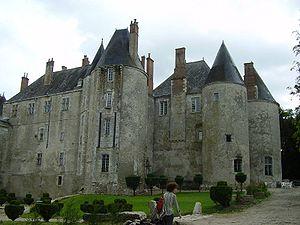
Chateau de Meung-sur-Loire. Español: Castillo de Meung-sur-Loire (Francia).
La liste des monuments historiques du Loiret recense les monuments historiques situés dans le département français du Loiret.
L'expression châteaux de la Loire regroupe sous une même appellation touristique un ensemble de châteaux français situés dans le Val de Loire. Le territoire connu sous le nom de comté de Tours est âprement disputé entre le Xᵉ siècle et le XIᵉ siècle par la maison féodale blésoise et la maison d'Anjou, conflit qui sera suivi au XIIᵉ siècle et XIIIᵉ siècle par la Première guerre de Cent Ans entre la France et l'Angleterre et entre le XIVᵉ siècle et le XVᵉ siècle par la Deuxième guerre de Cent Ans toujours entre la France et l'Angleterre ; ces trois guerres seront à l'origine de la plupart des châteaux du val de Loire actuels.
Louis-Sextius Jarente de La Bruyère est un prélat français né à Marseille le 30 septembre 1706 et mort à Meung-sur-Loire le 29 janvier 1788.